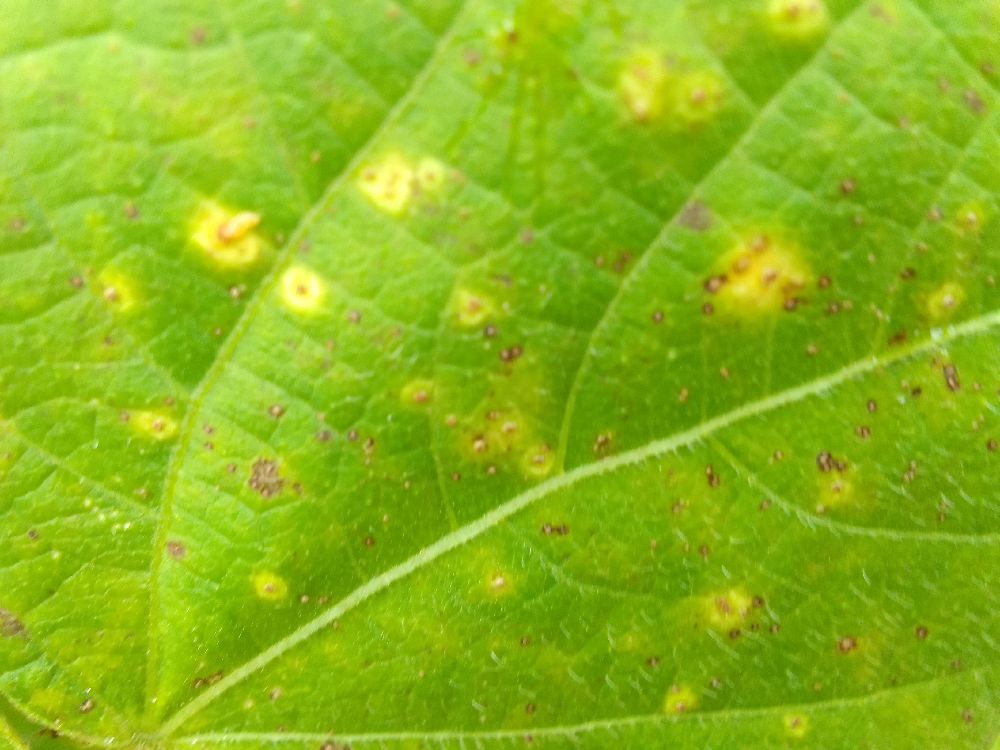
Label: rust